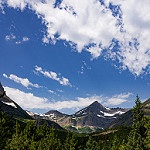
Scene: Outdoor